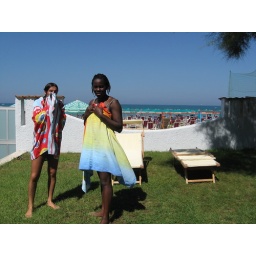
house by the beach - literally.